Bollinger Canyon Creek

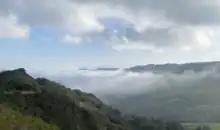
A fog bank creeping up to the divide between Las Trampas Creek and Bollinger Creek, with Rocky Ridge in the background (December, 19th, 2021)

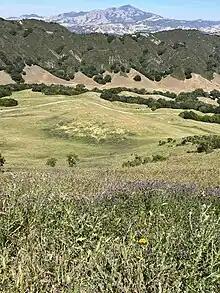
Late spring in Bollinger Canyon from Rocky Ridge; Bollinger Creek runs through a belt of oak and laurel trees with Las Trampas Ridge and Mount Diablo in the background. (May 24th, 2022)

Because much of its course is undeveloped, Bollinger Creek is an important habitat for local wildlife. Much of the land in the watershed is forested and rugged, providing habitat for a variety of wildlife species. Black-tailed deer, Coyote and boar are seen regularly.